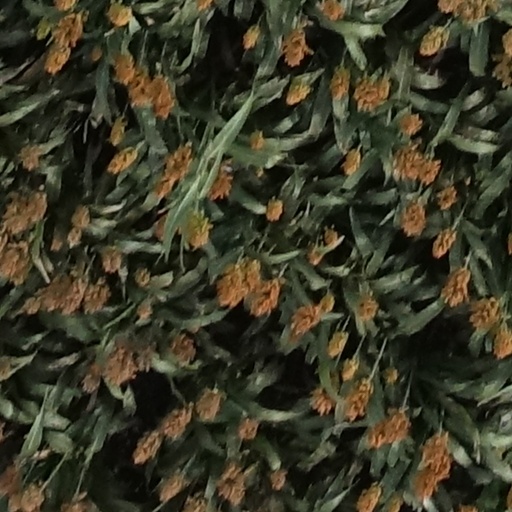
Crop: sorghum